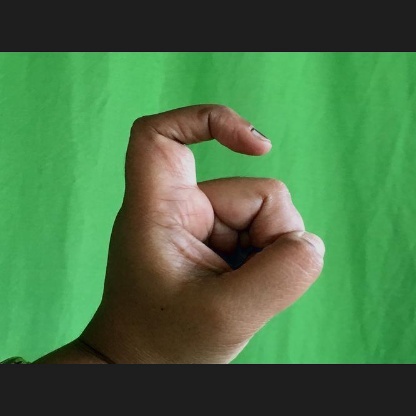
Mudra: Tamarachudam